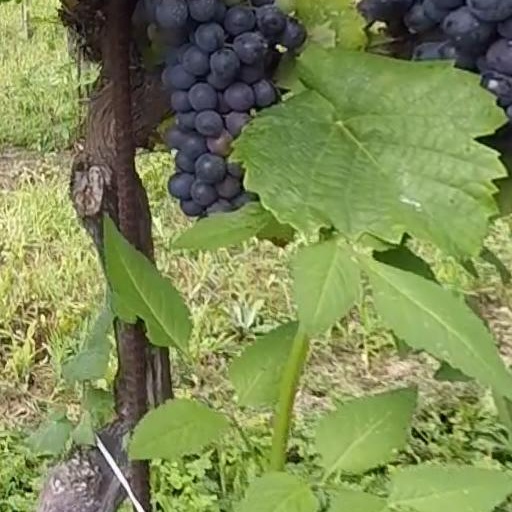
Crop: grape